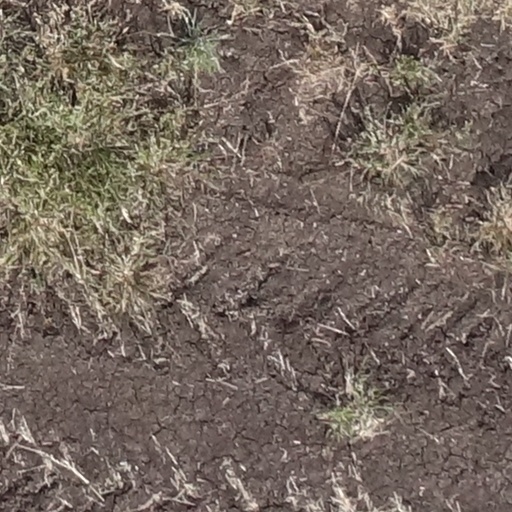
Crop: sorghum